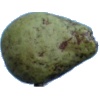
Label: Pear Stone 1